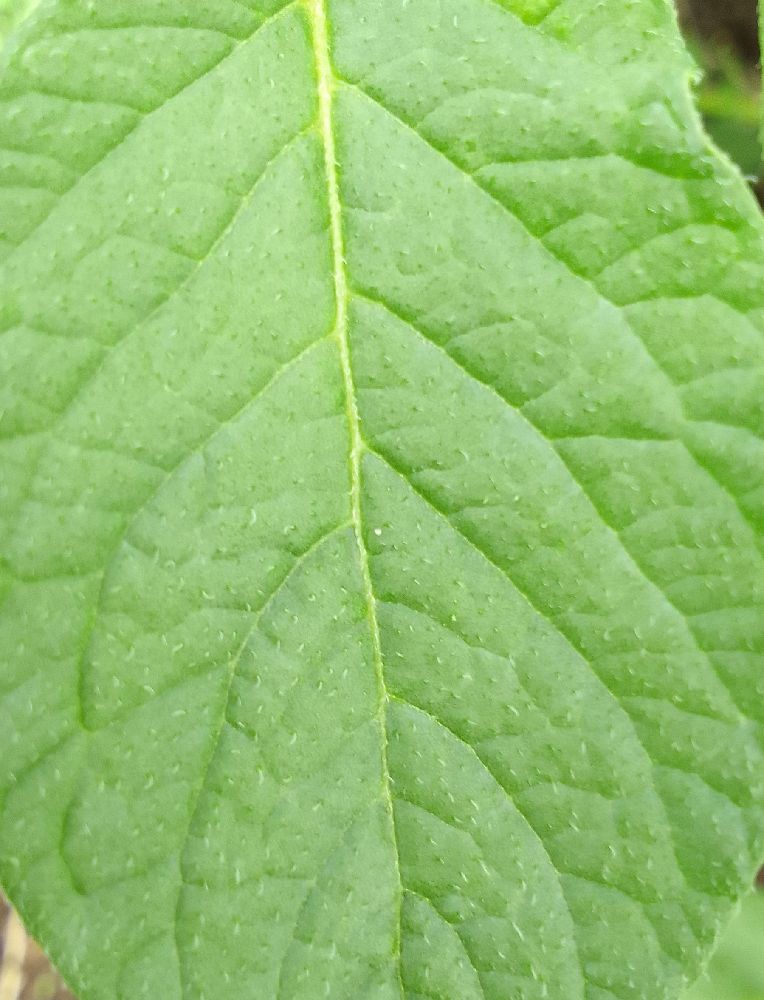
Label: Healthy